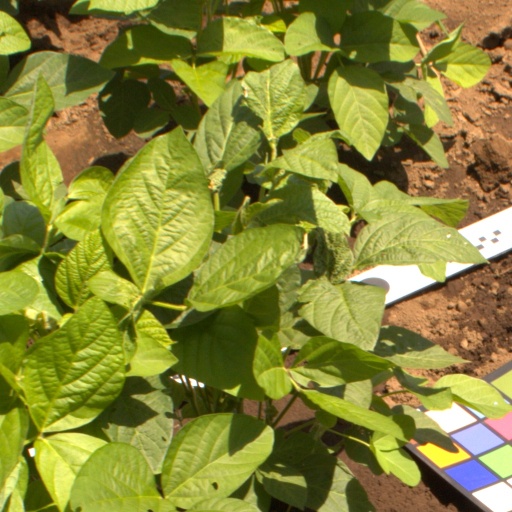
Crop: soybean